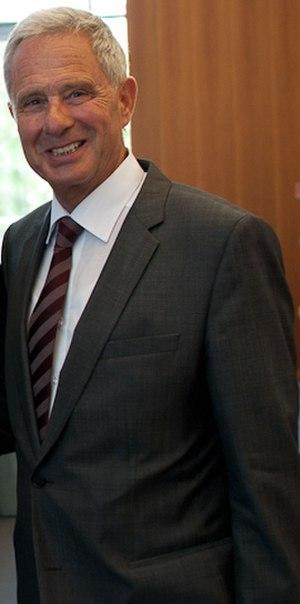
Les élections régionales de 1992 dans le Bade-Wurtemberg se tiennent le 5 avril 1992, afin d'élire les 120 députés de la 11ᵉ législature du Landtag pour un mandat de quatre ans. Du fait de la loi électorale, 146 députés sont finalement élus.
Dieter Spöri, né le 15 mai 1943 à Stuttgart, est un homme politique allemand membre du Parti social-démocrate d'Allemagne. Il est président du Mouvement européen-Allemagne depuis 2006. Entre 1992 et 1996, il exerce les fonctions de Ministre-président adjoint et ministre de l’Économie État fédéré du Bade-Wurtemberg.
Les élections régionales de 1996 en Bade-Wurtemberg se tiennent le 24 mars 1996, afin d'élire les 120 députés de la 12ᵉ législature du Landtag pour un mandat de cinq ans. Du fait de la loi électorale, 155 députés sont finalement élus.